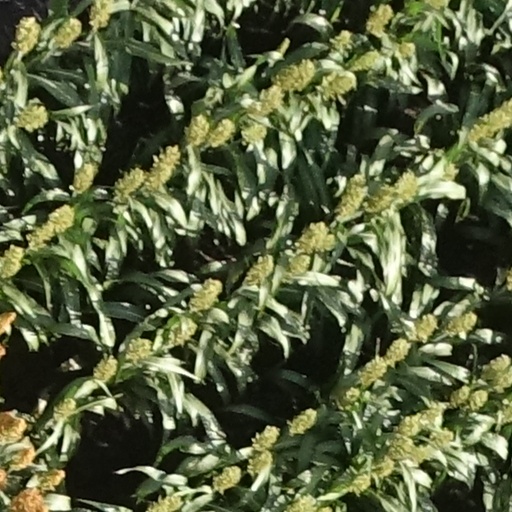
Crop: sorghum